Haifa

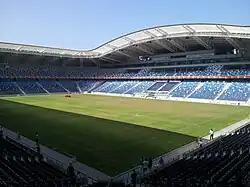
Sammy Ofer Stadium

Haifa is home to two internationally acclaimed universities and several colleges. The University of Haifa, founded in 1963, is at the top of Mt. Carmel. The campus was designed by the architect of Brasília and United Nations Headquarters in New York City, Oscar Niemeyer. The top floor of the 30-story Eshkol Tower provides a panoramic view of northern Israel. The Hecht Museum, with important archeology and art collections, is on the campus of Haifa University.